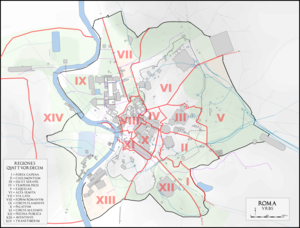
Plan de la Rome antique où figurent les principaux monuments construits depuis la fondation de la ville jusqu'au VIème siècle ap. J.-C. ainsi que les délimitations des quatorze régions augustéennes. Fond de carte d'après Rodolfo Lanciani, Forma Urbis, complété et corrigé avec les propositions et découvertes archéologiques plus récentes. Limites des régions d'après
Le principat d'Auguste ou principat augustéen est la forme de gouvernement instaurée par Auguste entre 31 et 27 av. J.-C. et qu'il fait évoluer jusqu'à sa mort en 14 ap. J.-C. Il fait suite à une longue période de guerres civiles et marque la fin de la République romaine et le début de l'Empire romain.